Duane Francies

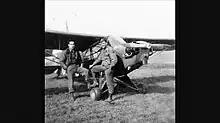
Lieutenants Duane Francies and William Martin by the small plane flown on reconnaissance missions over France and Germany.

First lieutenant Duane Francies (July 15, 1921 – May 5, 2004) was a military aviator who earned the Distinguished Flying Cross for his service.